Florida Gulf Coast University

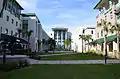
FGCU main campus

FGCU's campus is in unincorporated Southwest Florida in Lee County, from Naples and south of Fort Myers. It is within San Carlos Park's fire district and has a Fort Myers postal code.